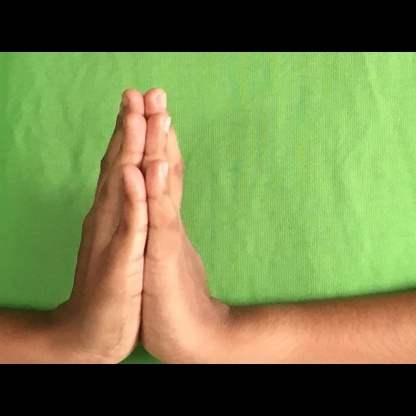
Mudra: Anjali